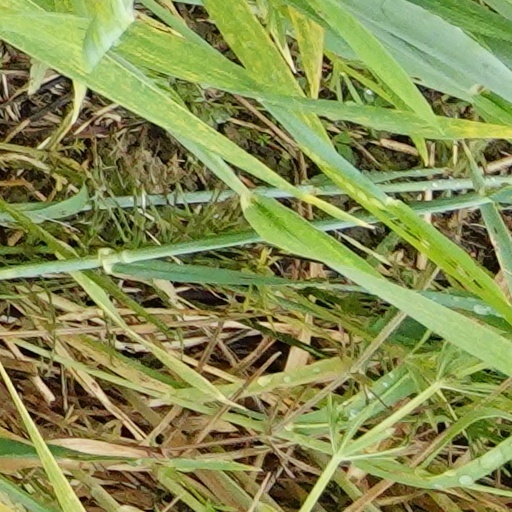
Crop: wheat